Answer in natural language. Is Doorway (marked A) to the right of floating brown wooden bed (marked B)? Choose between the following options: yes or no
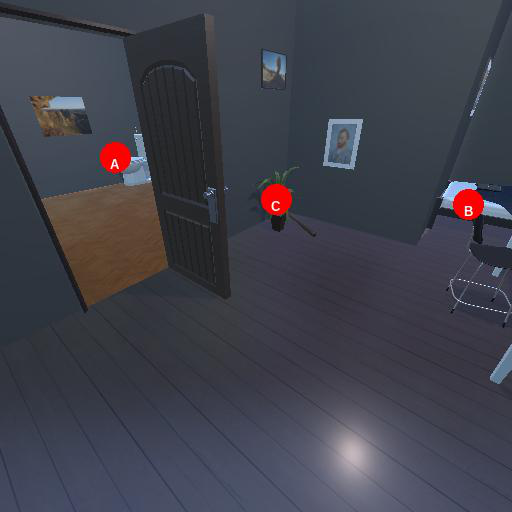
<answer>no</answer>